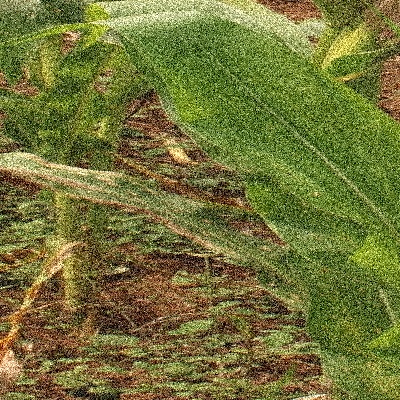
Label: Corn_(Maize)___Maize_Streak_Virus